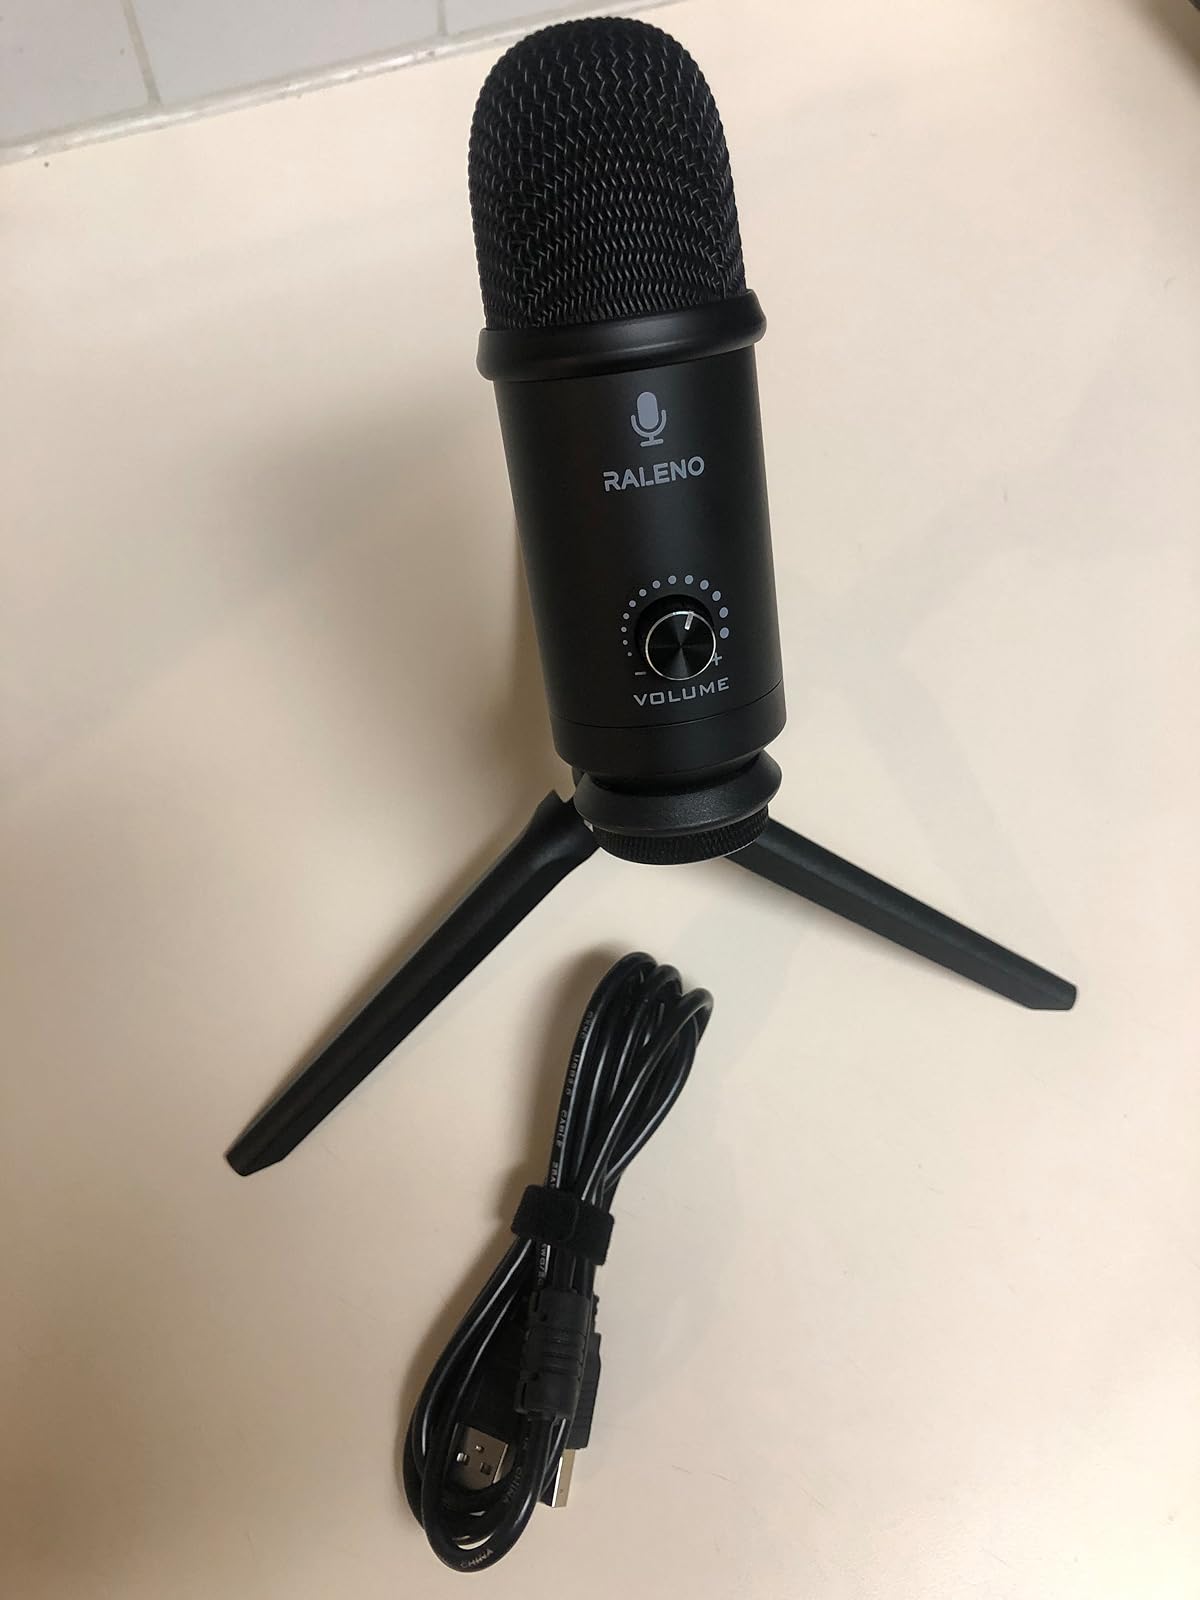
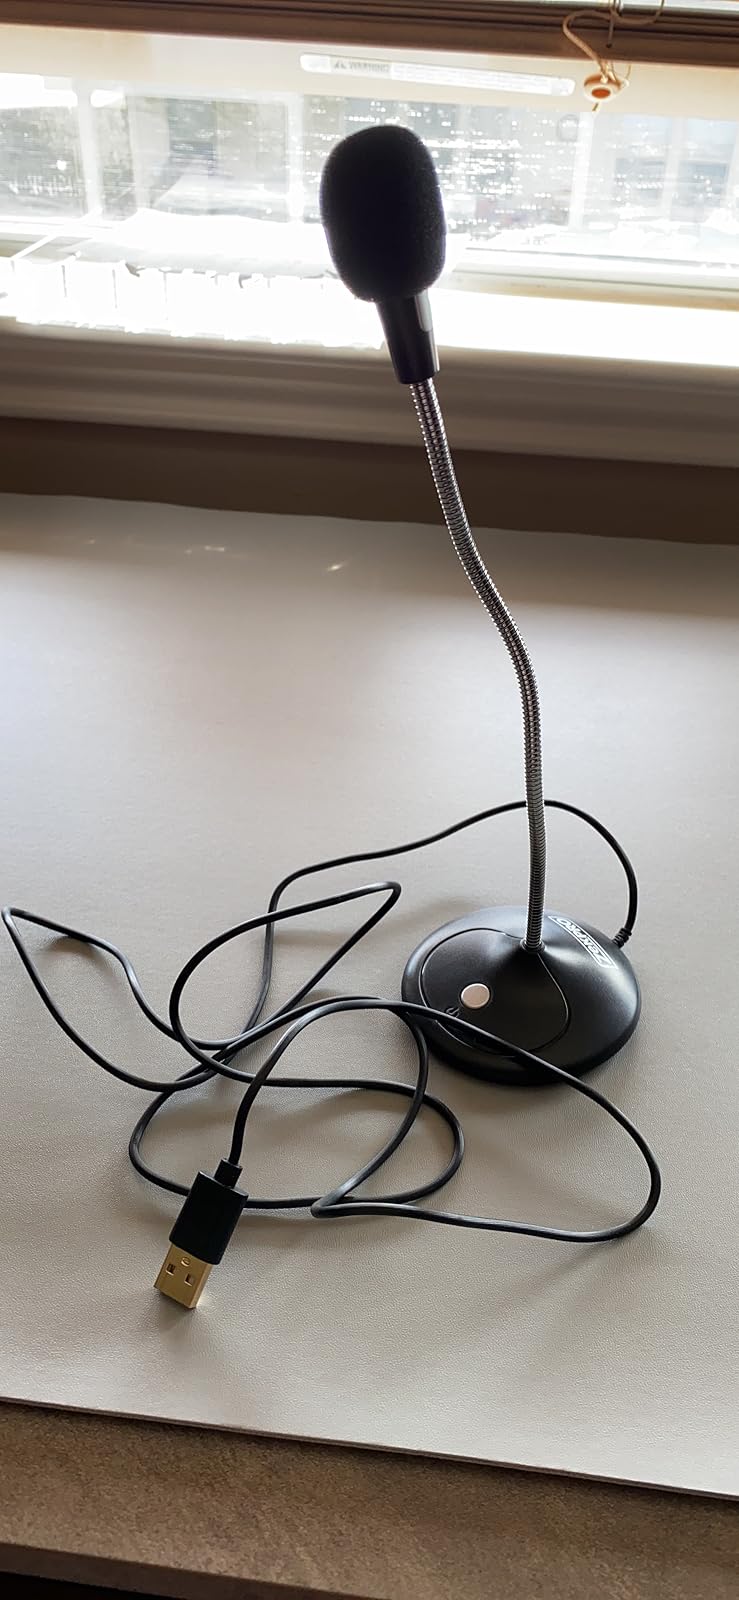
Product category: microphone
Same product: no